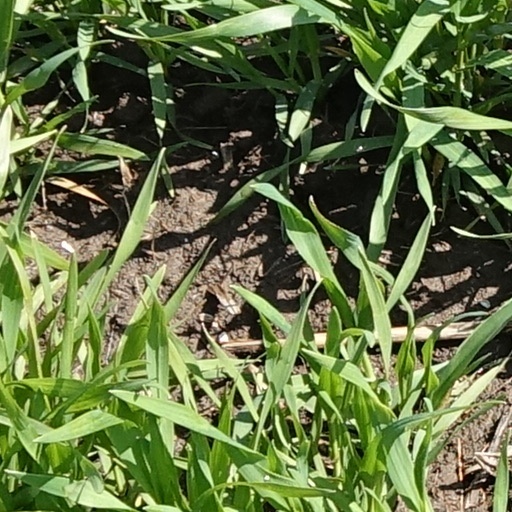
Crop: wheat